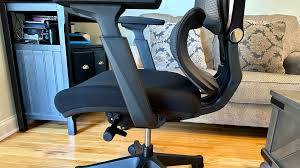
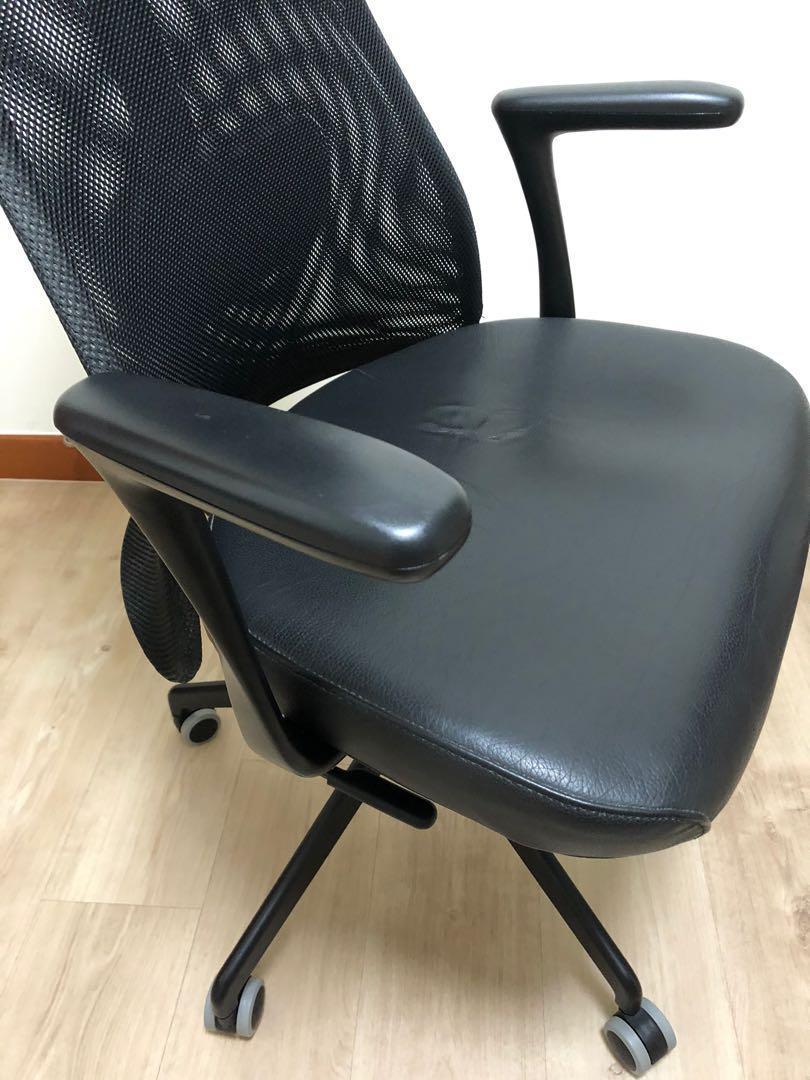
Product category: items_chair
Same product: no